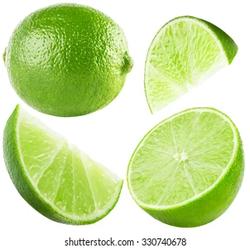
Label: Lemon